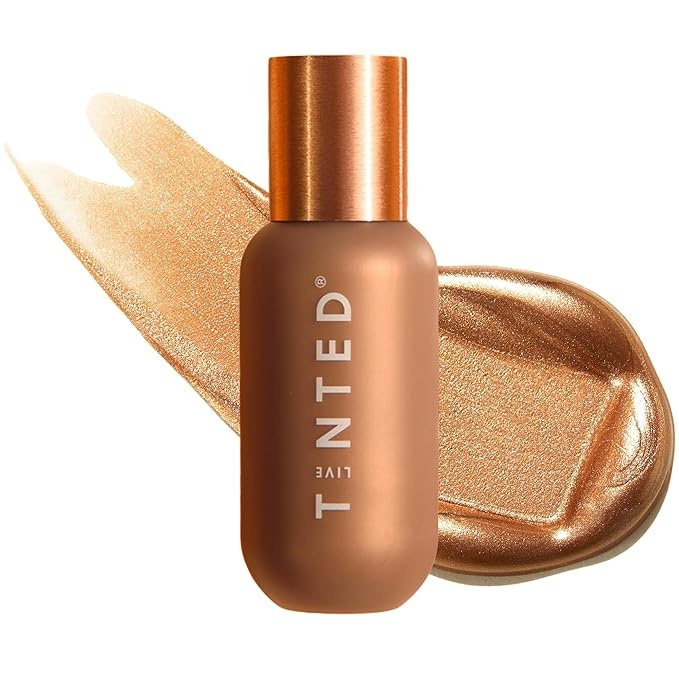
Live Tinted Hueglow Liquid Highlighter Drops - Lightweight Serum-Infused Highlighter, Non-Greasy Formula for Natural Radiance and Advanced Hydration, Dusk, 1.7fl oz / 50mL
About This WEIGHTLESS RADIANCE: Infused with the enriching properties of Squalane, our liquid highlighter makeup aims to help prevent moisture loss and promote skin suppleness, offering a non-greasy, dewy finish that can enhance your natural radiance. UNIVERSAL GLOW: Our serum-based formula is meticulously crafted to embrace all skin tones, offering a natural radiance that shines from within, ensuring everyone can enjoy the luminous glow of our highlighter makeup drops. MULTI-USE FORMULA: Versatile and blendable, our face & body shimmer effortlessly enhances your beauty routine. Whether applied over, under, or mixed with makeup, Hueglow drops provide an instant boost of radiance. NOURISHING INGREDIENTS: With the enriching benefits of Sunflower Seed Oil and Hyaluronic Acid, our face highlighter & luminizer formula replenishes moisture levels, enhancing skin suppleness for a naturally radiant complexion. EASY APPLICATION: Apply a few drops directly onto the skin with your fingers or use our ultra-soft brush for a seamless blend. Our face & body highlighter can be used under, over, or mixed into your makeup or as an all-over body shimmer. Overview Item Form : Liquid Finish Type : Shimmery Coverage : Light Brand : Live Tinted Color : Dusk - Bronze
Brand: LiveTinted
Category: Health & Beauty > Personal Care > Cosmetics > Makeup > Face Makeup > Highlighters & Luminizers